List of churches in the Roman Catholic Diocese of Metuchen

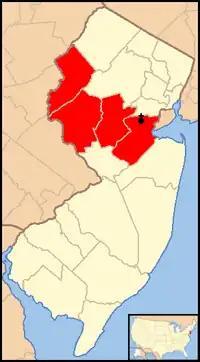
Diocese of Metuchen in red

This is a list of current and former Roman Catholic churches in the Roman Catholic Diocese of Metuchen. The diocese covers the New Jersey counties of Middlesex, Somerset, Hunterdon and Warren. The cathedral church of the diocese is the Saint Francis of Assisi Cathedral in Metuchen, New Jersey.